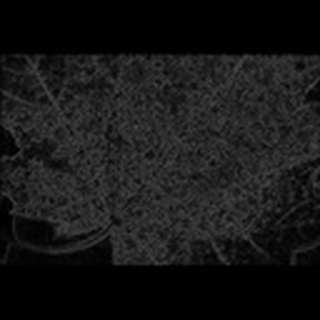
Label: cotton_powdery_mildew